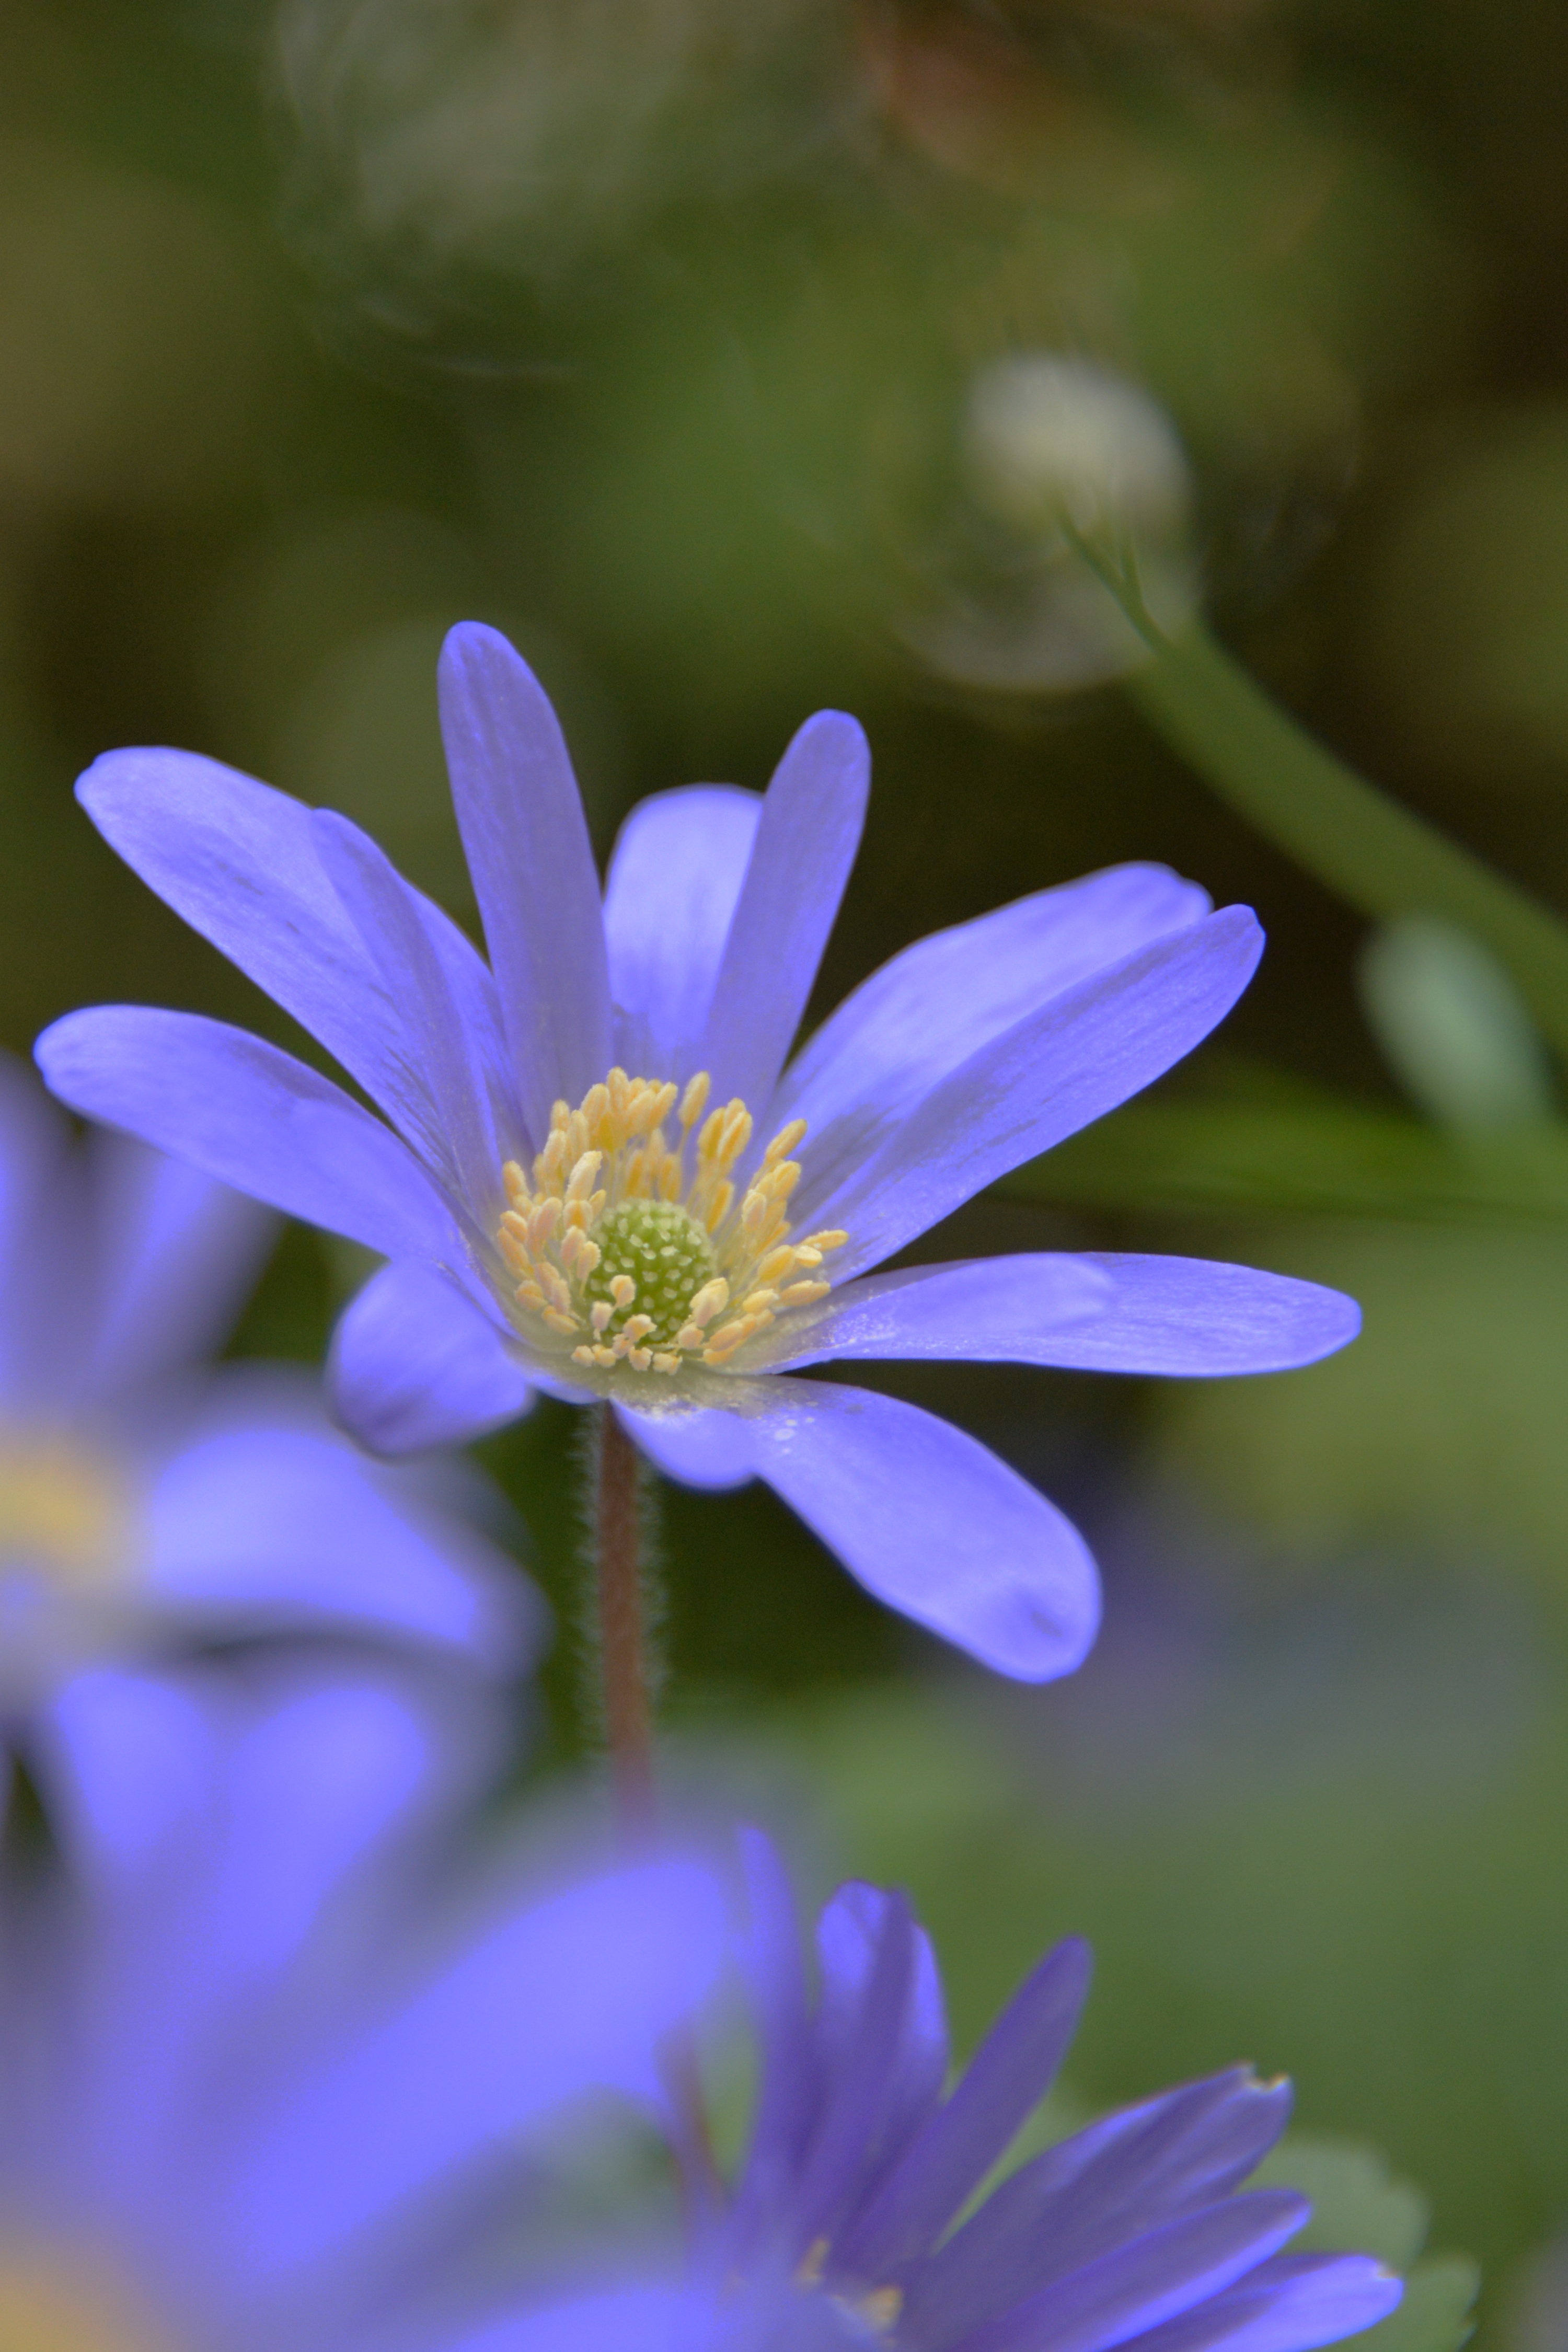
nature, blossom, bokeh, plant, photography, flower, purple, petal, summer, daisy, spring, botany, close, flora, wildflower, flowers, close up, macro photography, flowering plant, daisy family, summer flower, cut out, plant stem, land plant